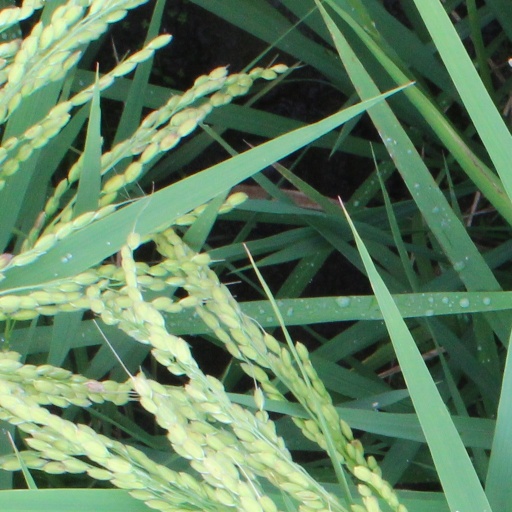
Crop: rice